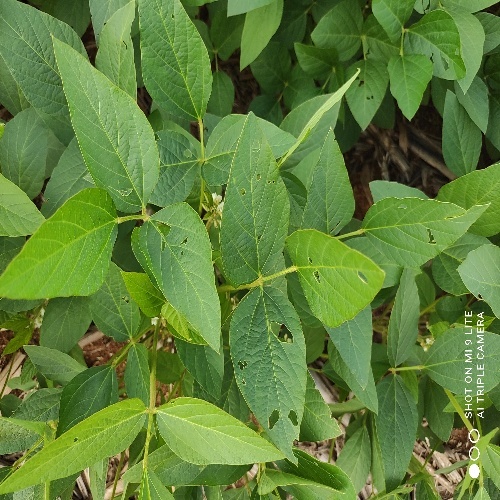
Label: Caterpillar